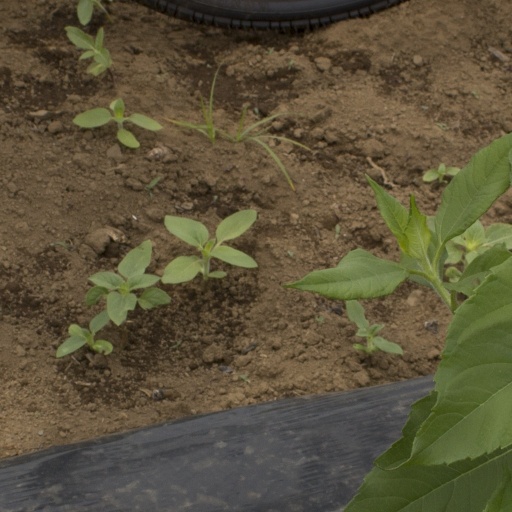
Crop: Jerusalem artichoke